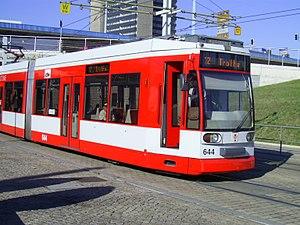
Le tramway de Halle est le réseau de tramways de la ville de Halle, en Allemagne. Ouvert en 1882, il compte actuellement 15 lignes.